Bank Street (football ground)

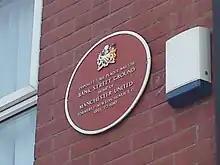
A plaque marking the former location of the ground

In October 1895, before the visit of Manchester City to Bank Street, the club purchased a 2,000-capacity stand from Broughton Rangers Rugby League Club, and put up another stand on the "reserved side" (as distinct from the "popular side"). However, weather restricted the attendance for the Manchester City match to just 12,000. Improvements to the ground were restricted by the running track that encompassed the pitch, which, by the request of the Bradford and Clayton Athletic Company, could not be removed. However, the ground came into the possession of the club's former president, Mr W. Crompton, in 1898, allowing them to make whatever improvements to it they desired. One report in the Manchester Courier predicted the addition of a tall stand on the side adjacent to Bank Street itself, with a refreshment stand underneath, while the opposite stand would be moved back and raised up on brickwork by around , with the space underneath to be used as changing rooms for the players and referee and various rooms for the club committee.